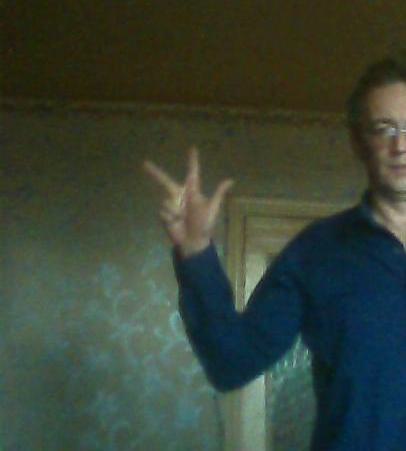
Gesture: three2